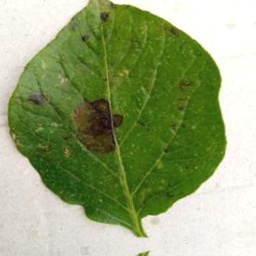
Etiqueta: Late Blight